Alexander Calder

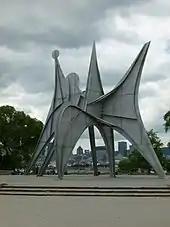
"Trois disques", a sculpture by Alexander Calder for Expo 67, on Saint Helen's Island Parc Jean-Drapeau, Montreal, Quebec, Canada

It was the mixture of his experiments to develop purely abstract sculpture following his visit with Mondrian that led to his first truly kinetic sculptures, actuated by motors, that would become his signature artworks. Calder's kinetic sculptures are regarded as being among the earliest manifestations of an art that consciously departed from the traditional notion of the art work as a static object and integrated the ideas of gesture and immateriality as aesthetic factors.